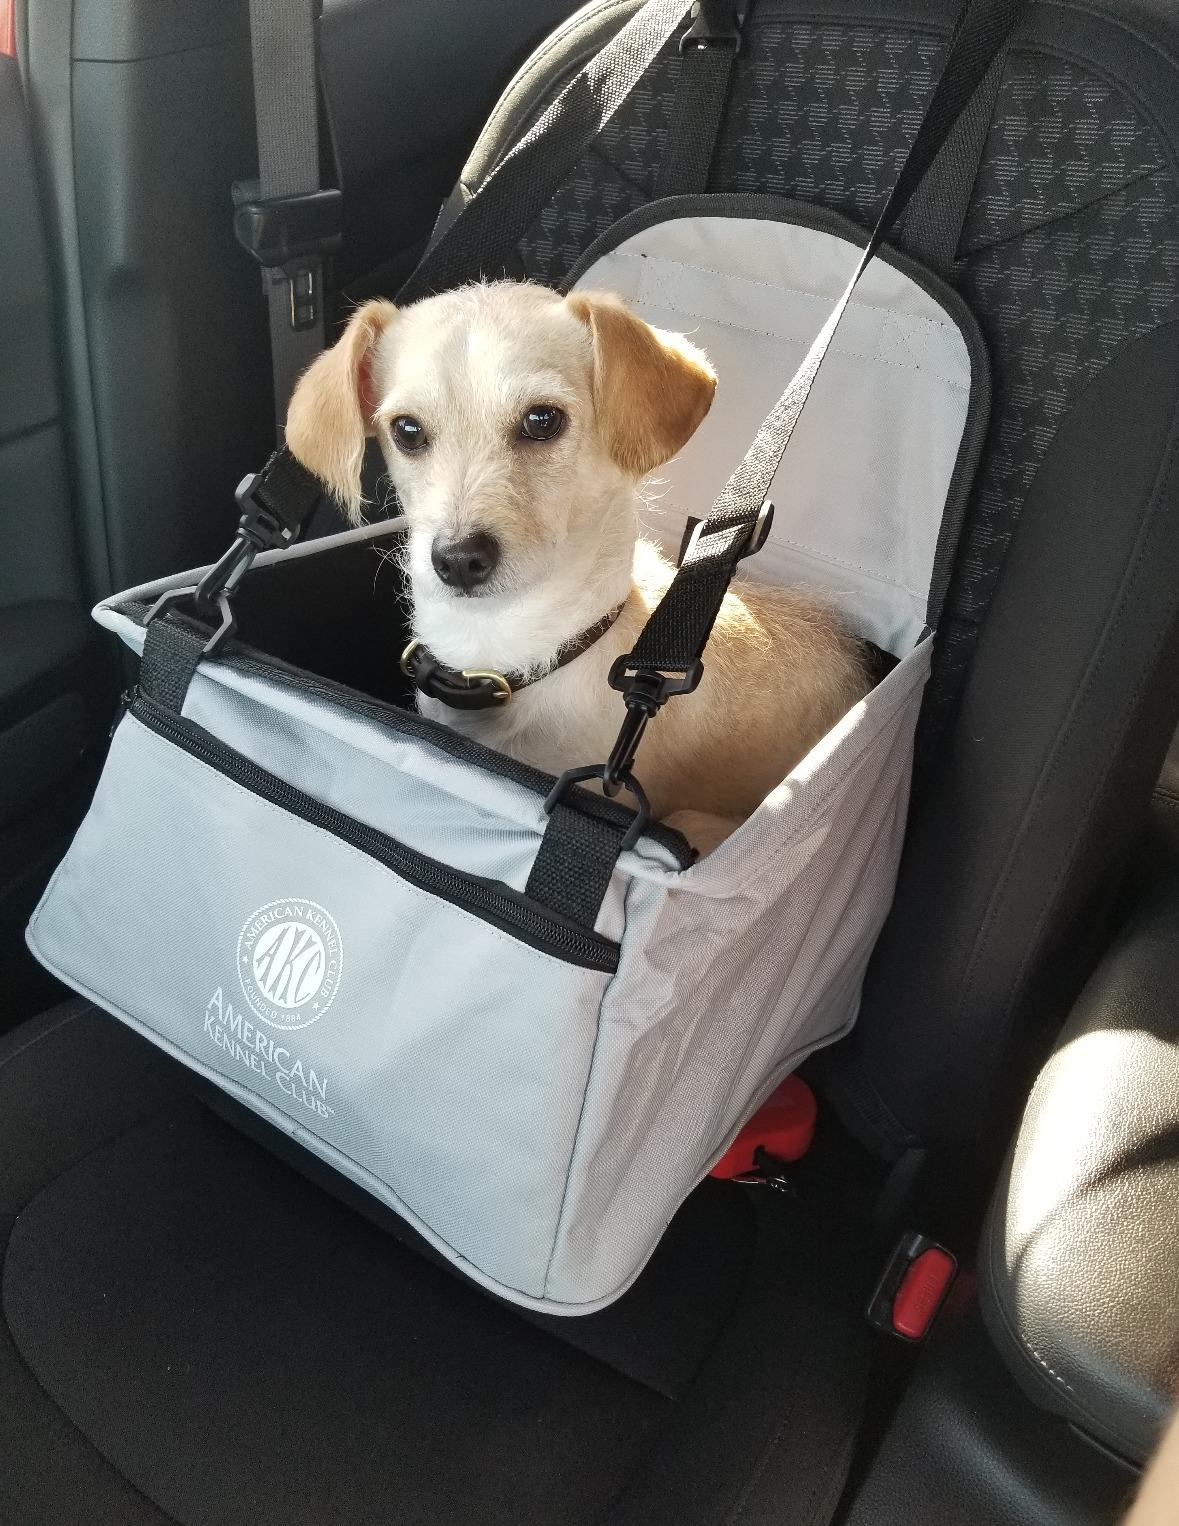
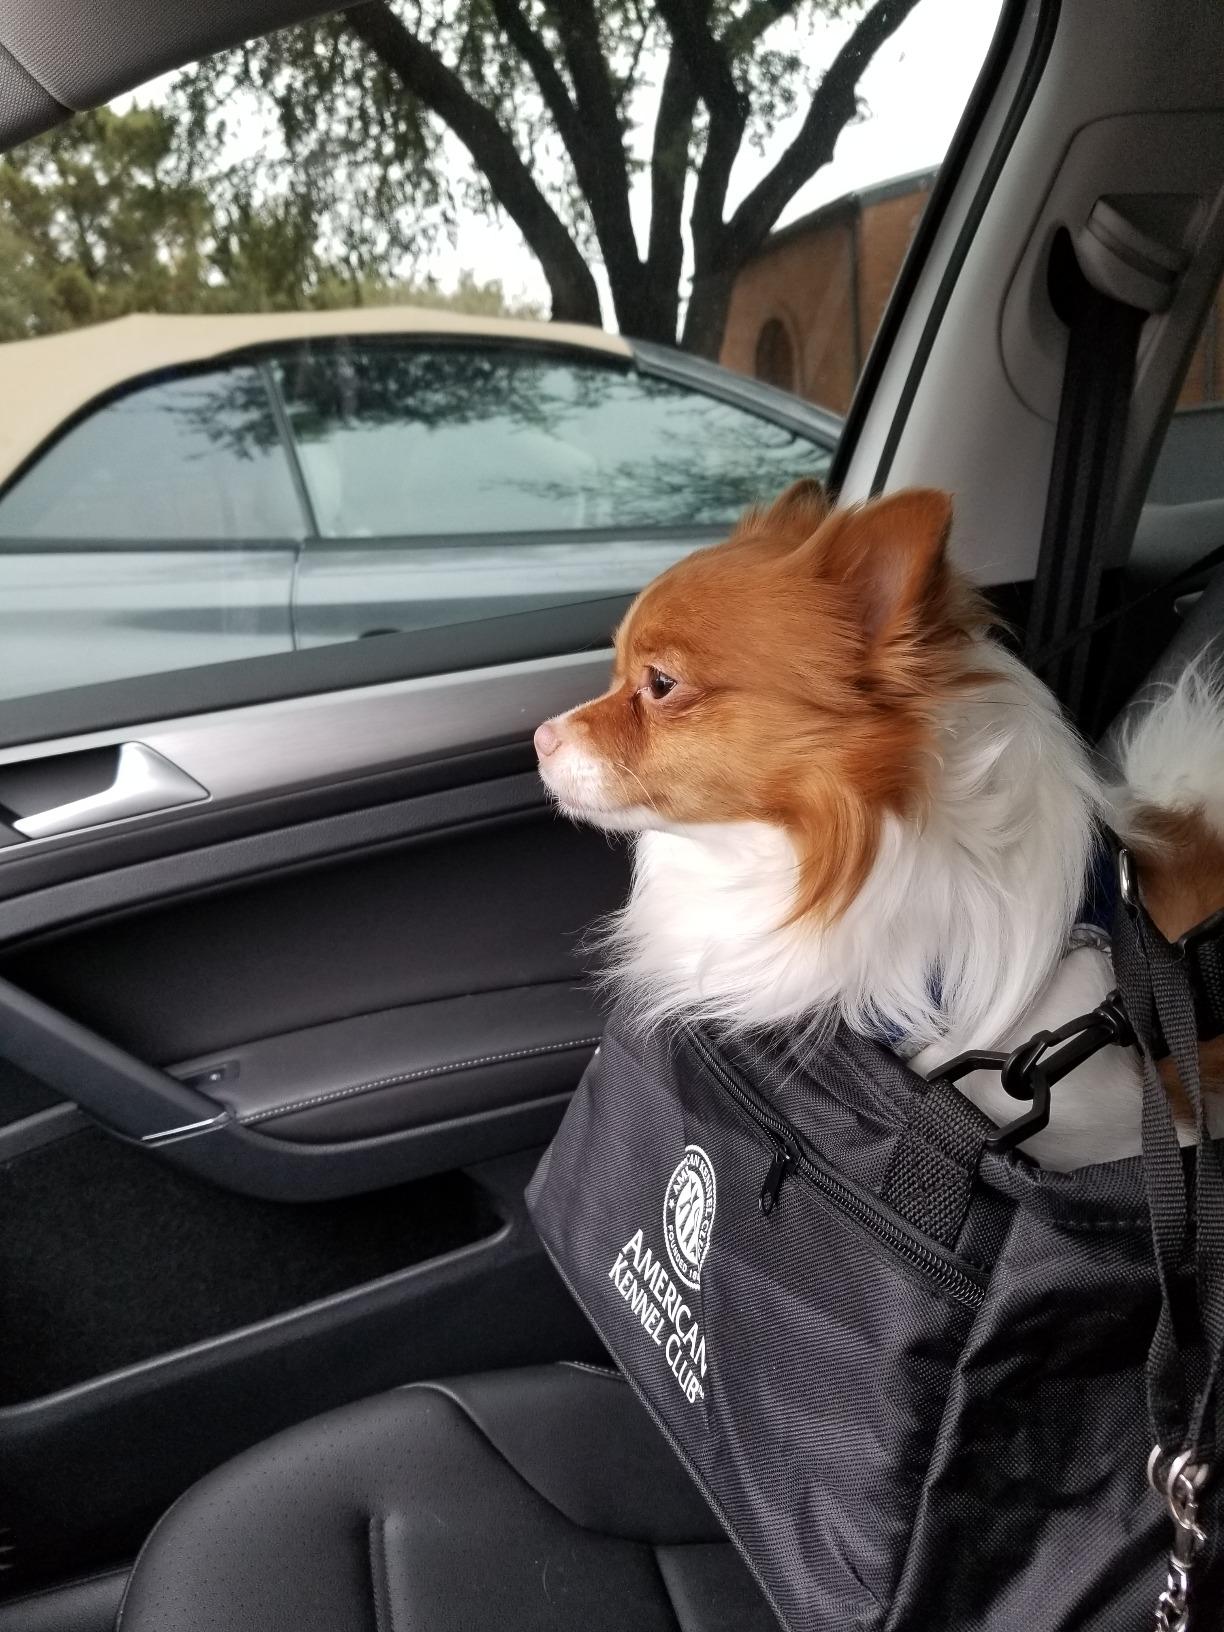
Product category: items_kennel
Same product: no